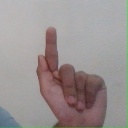
अक्षर: ळ